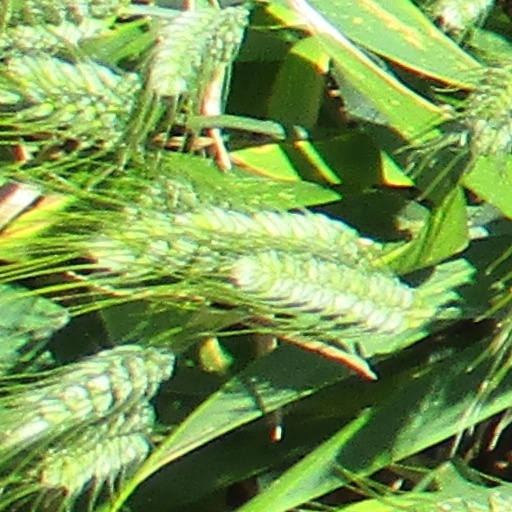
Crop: wheat